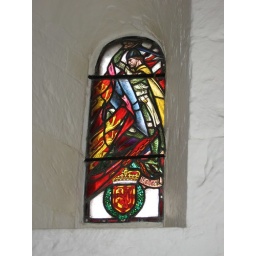
Stained glass windows in St. Margaret's Chapel